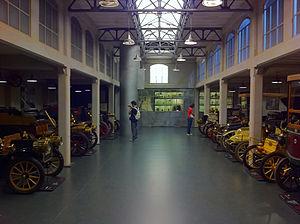
Le Musée National de l'Automobile de Turin - MAUTO, dédié à l'origine à Carlo Biscaretti di Ruffia l'est maintenant à Gianni Agnelli